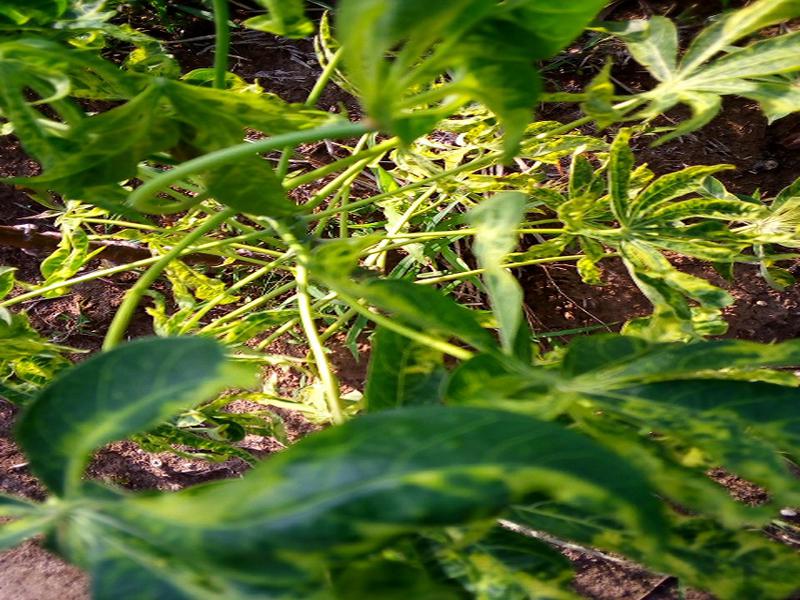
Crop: cassava
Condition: mosaic_disease